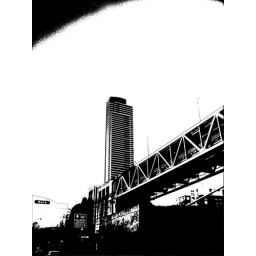
bay bridge and apartment building on rincon hill in san francisco california